Blanche Parry

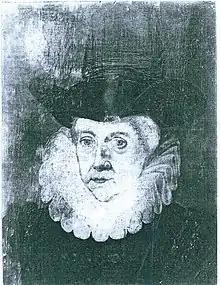

She was born at Newcourt, Bacton, Herefordshire, one of the daughters of Henry Myles of Newcourt, three times Sheriff of Herefordshire, Steward of Ewyas Lacy and of Dore Abbey, a relative of the Welsh family of Herbert, Earls of Pembroke, and a relative of the prominent Stradling family of St Donat's Castle in Glamorgan, Wales. Her mother was Alice Milborne, the English daughter and co-heiress of Simon Milborne. Her paternal ancestors were of prominent border gentry stock.